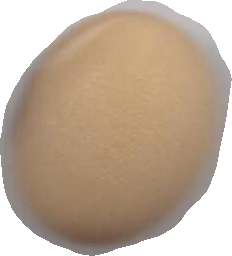
Variety: Anjasmoro